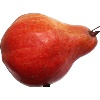
Label: Pear Red 1